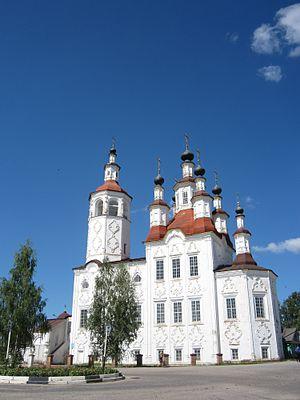
Le baroque russe désigne les différents styles baroques qui sont apparus en architecture, dans l'empire russe, à la fin du XVIIᵉ siècle et au début du XVIIIᵉ siècle:
Le baroque de Totma est un style architectural baroque russe, qui s'est développé dans la ville de Totma, en Russie, durant la seconde partie et à la fin du XVIIIᵉ siècle. À cette époque, la ville est prospère tandis que la riche famille Stroganov est à la tête des exploitations des salines de la région et de l'artisanat qui les entoure. Cela vaut à la petite ville de Totma de l'oblast de Vologda l'édification d'édifices religieux élégants dans différents styles russes, dont un présente les traits particuliers du baroque, mais avec des spécificités telles qu'il a reçu le nom de la localité. Trois édifices religieux sont classées parmi les modèles de ce style. Deux autres en ont repris certains éléments typiques.